Chhuttan Lal Meena

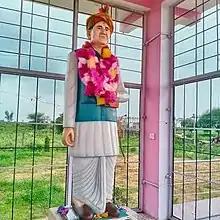
Statue of Chhuttan Lal Meena

Chhuttan Lal Meena (3 September 1920 – 8 March 1989) was a member of the Indian parliament. He represented the Sawai Madhopur, India constituency from 1971 to 1977. Prior to his election to the Indian parliament, Meena was a member of the Rajasthan Legislative Assembly from the Mahua and Nadoti assembly constituencies. Meena served in the Indian Army from 1938 to 1951. He was an ally of Farmer leader Kumbaram arya.